His Robe of Honor

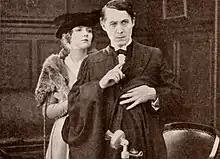
Lois Wilson and Henry B. Walthall in "His Robe of Honor"

His Robe of Honor is a 1918 American silent crime drama film directed by Rex Ingram and starring Henry B. Walthall, Mary Charleson and Lois Wilson.